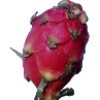
Label: Pitahaya Red 1